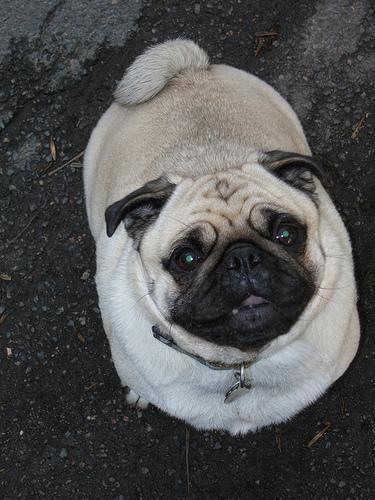
pug